Abomination of desolation

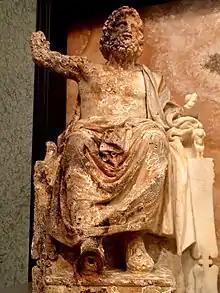
Enthroned Zeus (Greek)

"Abomination of desolation" is a phrase from Daniel's final vision in the Hebrew Bible (Daniel 11:31), describing the pagan sacrifices with which the 2nd century BC Emperor Antiochus IV Epiphanes replaced the twice-daily qorban in the Second Temple, or the altar of sacrifice on which such offerings were made.